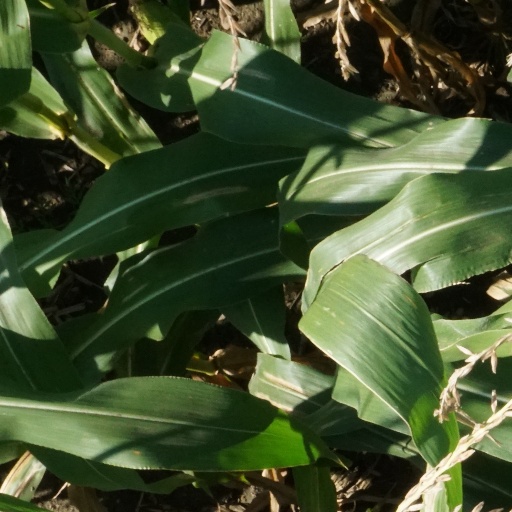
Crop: maize; corn